George Genyk

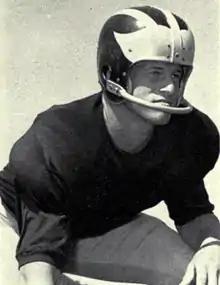
Genyk from 1960 "Michiganensian"

George William Genyk (June 6, 1938 – April 29, 2017) was an American football lineman and coach.